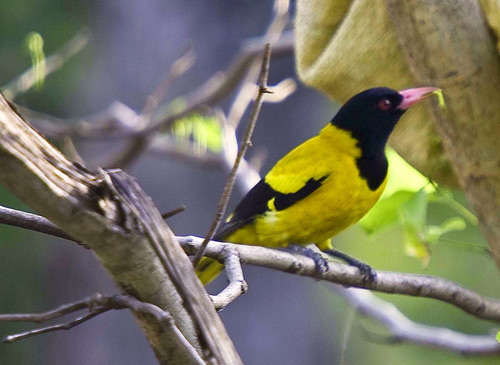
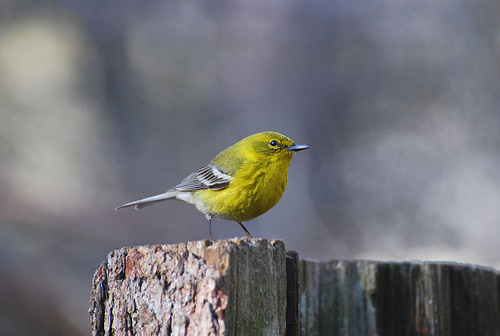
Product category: misc
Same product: yes